Fire Station No. 14 (Tacoma, Washington)

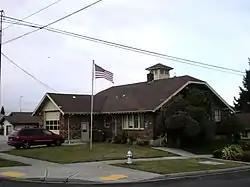
Fire Station No. 14 in 2008

Fire Station No. 14 is a fire station located at 4701 Forty–first Street in Tacoma, Washington. The architect was Morton J. Nicholson and the station was built in 1928 by Martin H. Marker. It was listed on the National Register of Historic Places on May 2, 1986, as part of a thematic group "Historic Fire Stations of Tacoma, Washington.